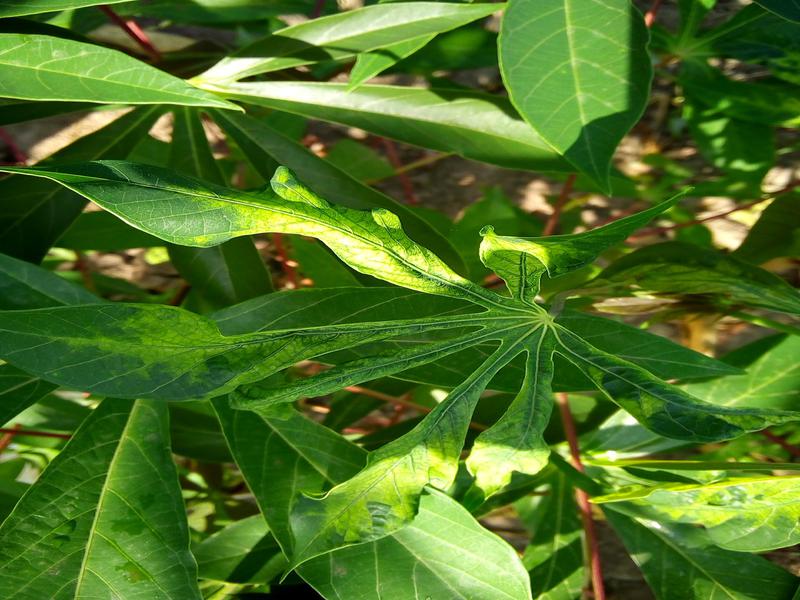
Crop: cassava
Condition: mosaic_disease